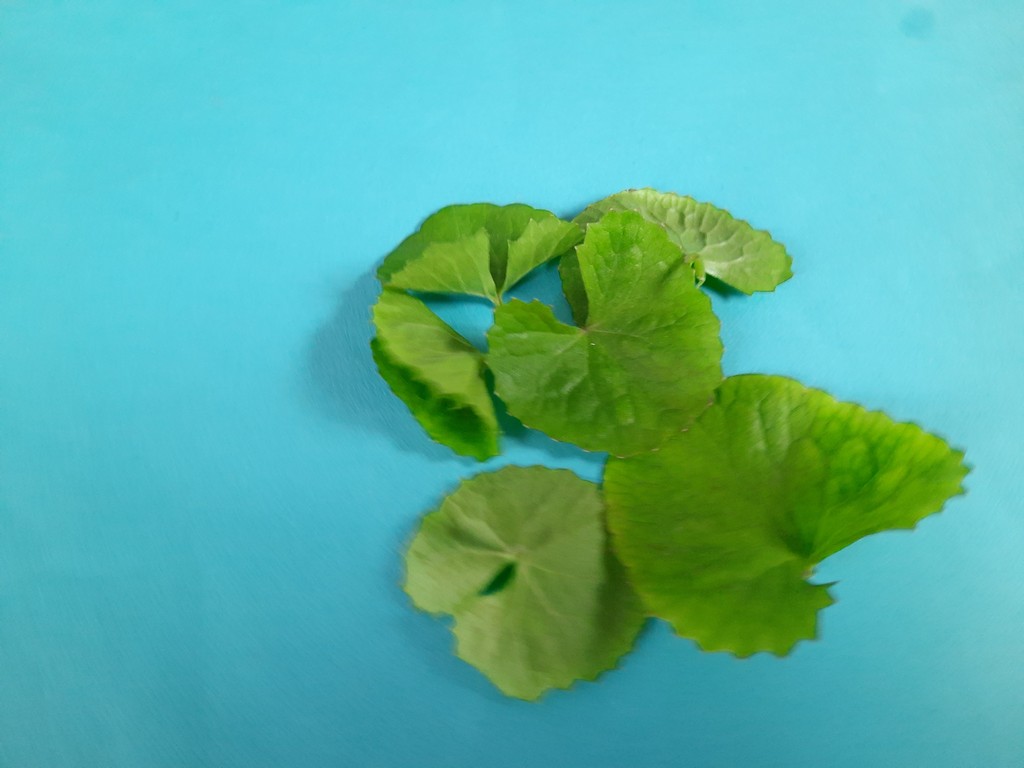
Label: Healthy